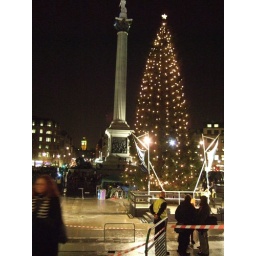
Beautifully lit Christmas tree which looks huge in person